Kunsthalle Messmer

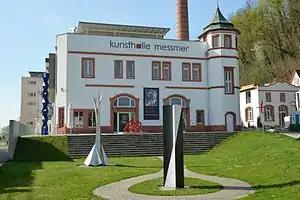
Kunsthalle Messmer

The Kunsthalle Messmer is a museum in Riegel am Kaiserstuhl in the rooms of the former . Art of the 20th and 21st centuries is shown in temporary exhibitions on around 900 m of exhibition space. The museum includes an 850 m sculpture garden with plastics by contemporary artists Gerald Baschek, , , Friedrich Geiler, Bernhard Licini, , Michel Jouët and .